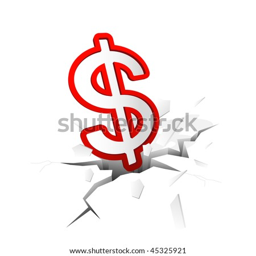
a symbol breaking through the ground and rising up .